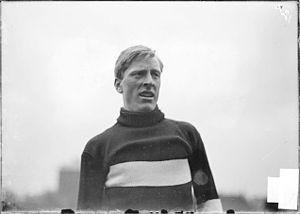
Emil William Breitkreutz est un athlète américain spécialiste du 800 mètres. Il était affilié au Milwaukee Athletic Club.